Religious Technology Center

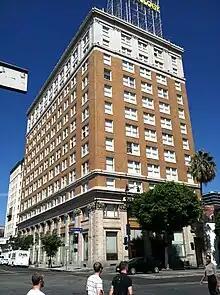
RTC offices are on the 11th floor of the Hollywood Guaranty Building. The Ivar Avenue entrance is the side entrance seen on the left side of the building. The building front (foreground) is on Hollywood Boulevard.

RTC was incorporated on January 1, 1982, in Los Angeles, California, by Terri Gamboa, David Mayo, Norman Starkey, Phoebe Mauerer, Lyman Spurlock, Julia Watson, and David Miscavige. Six months later, on June 15, 1982, the Articles of Incorporation were restated. On April 8, 1986, they were amended in order to clarify the disposition of RTC's assets upon the dissolution of the corporation.